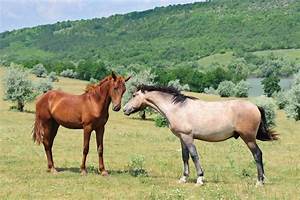
Label: cavallo